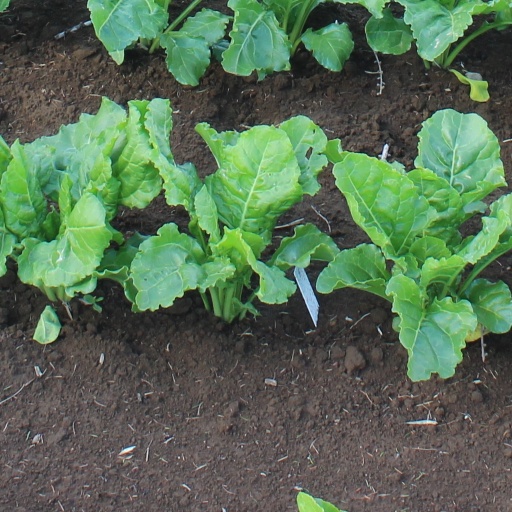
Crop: sugar beet